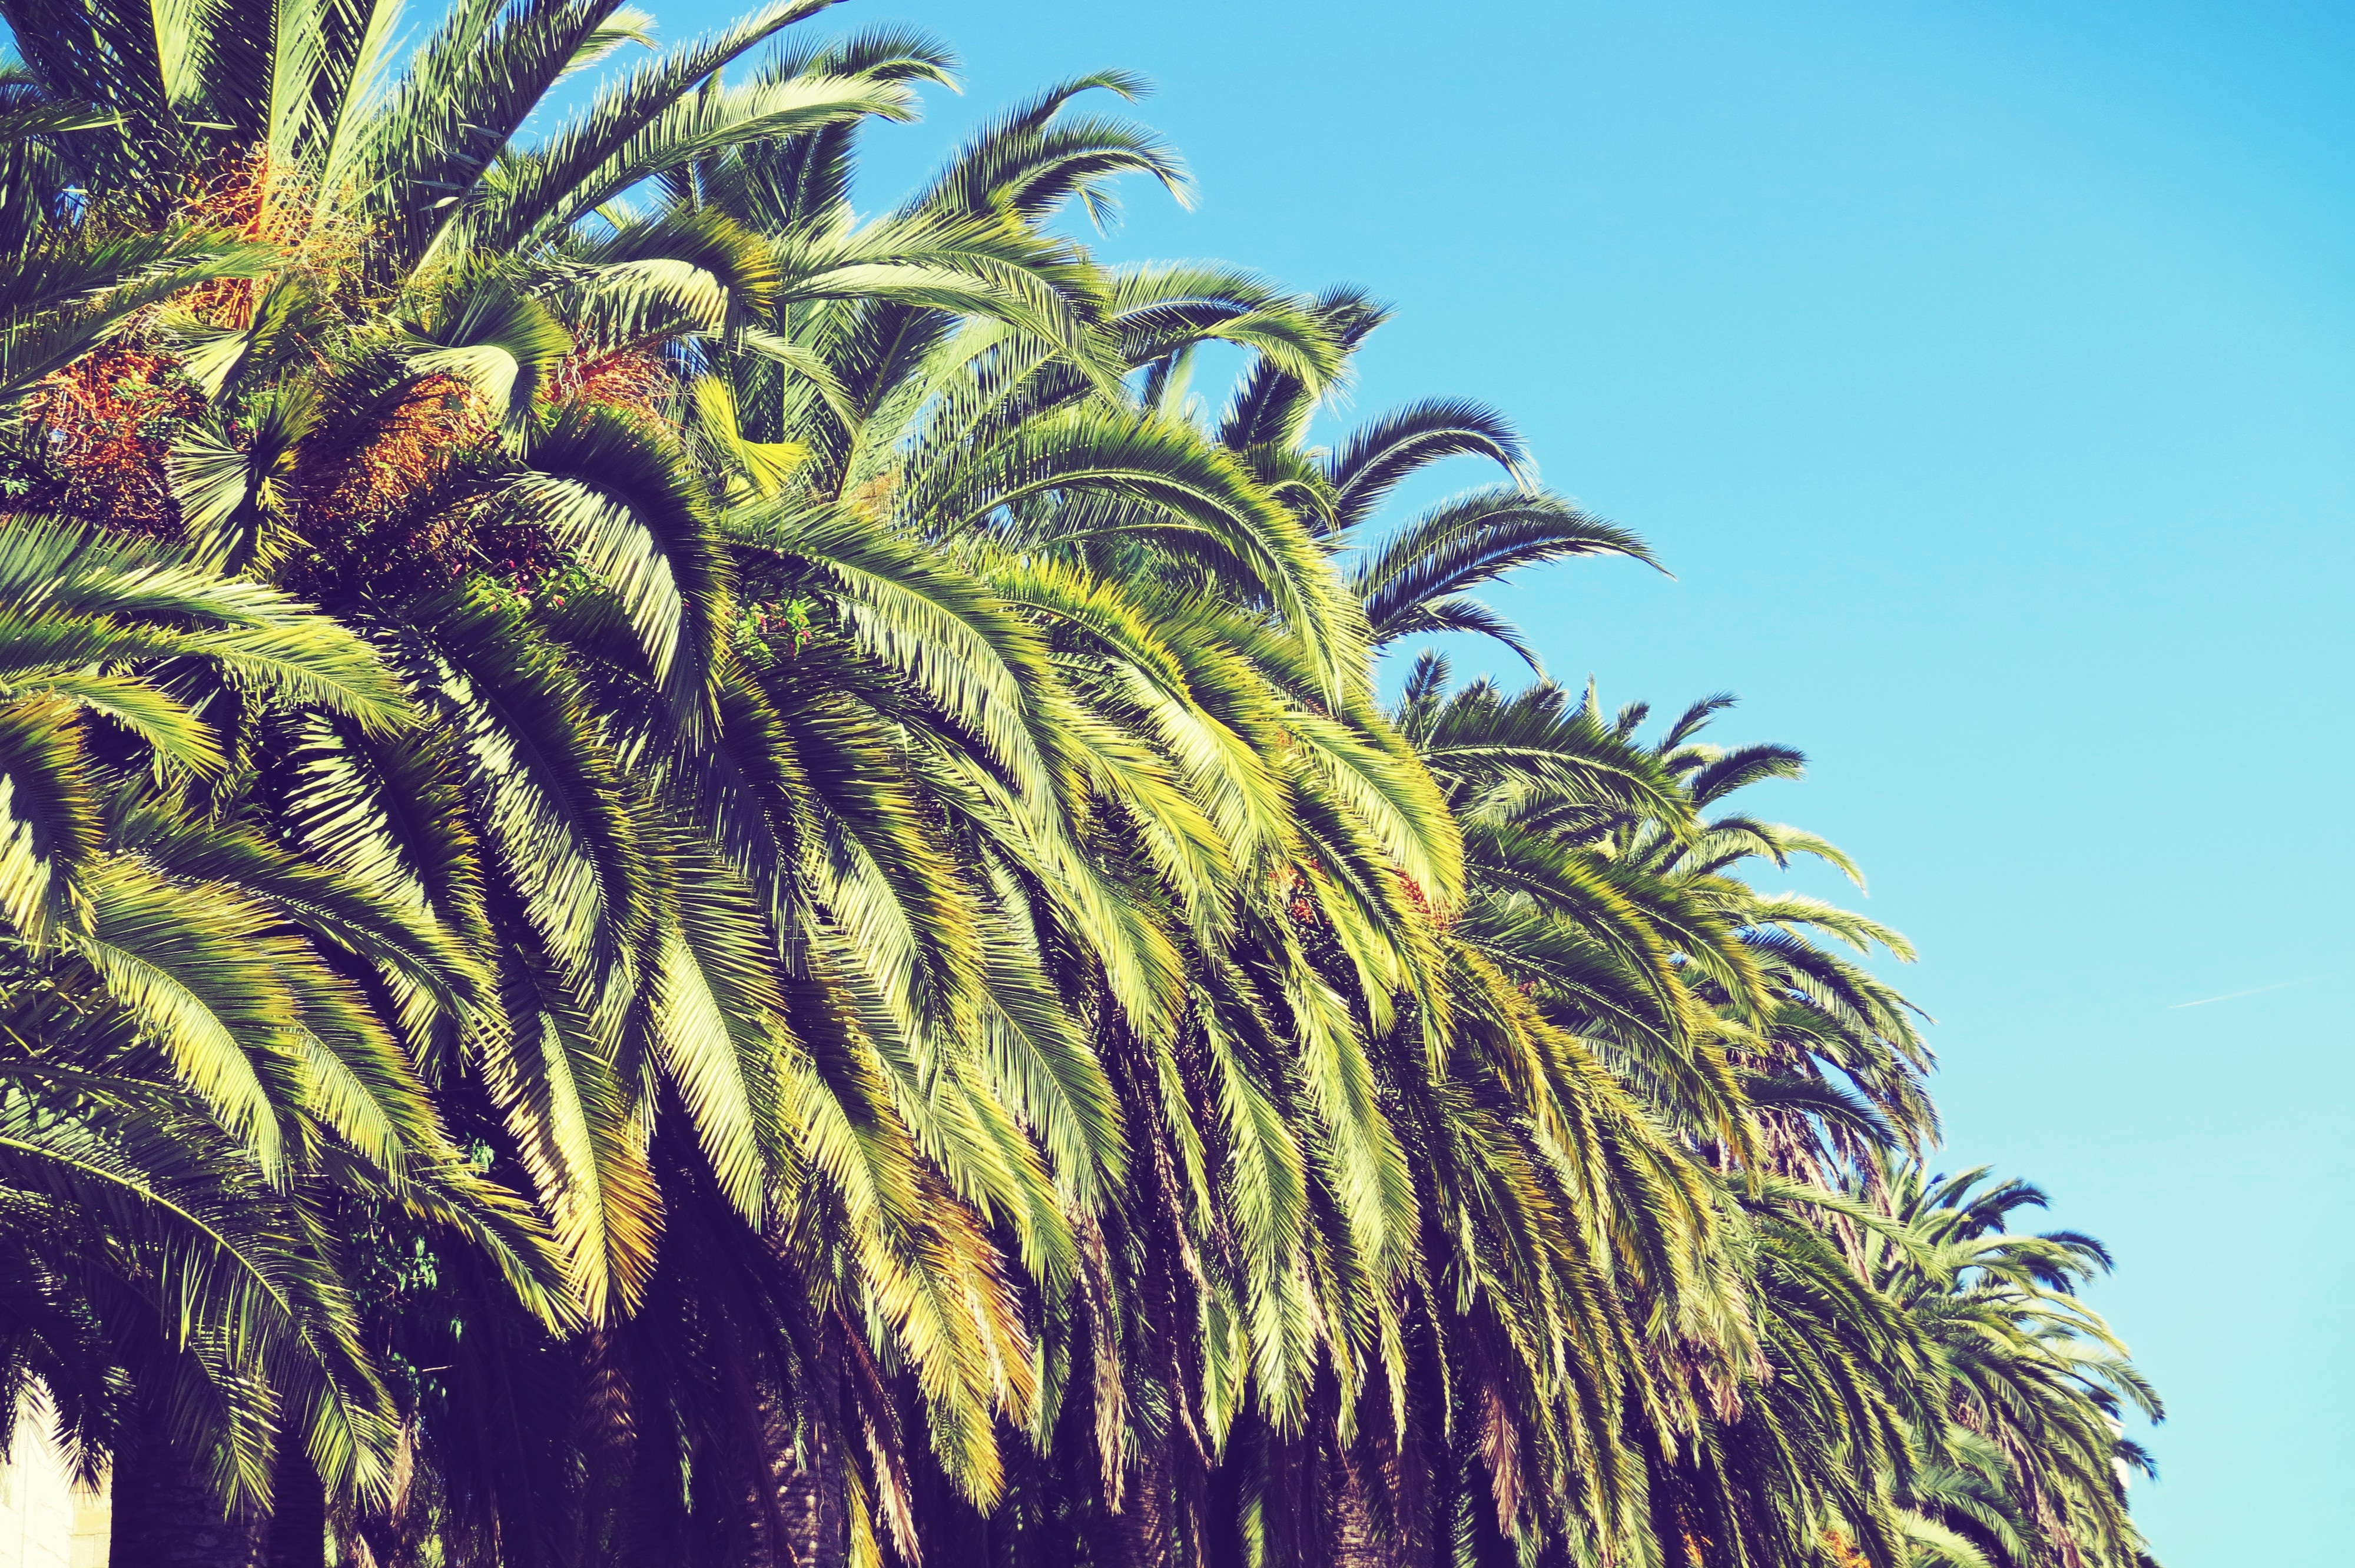
tree, grass, branch, plant, leaf, flower, summer, jungle, botany, flora, spain, tropics, flowering plant, date palm, plam, grass family, woody plant, land plant, arecales, palm family, borassus flabellifer